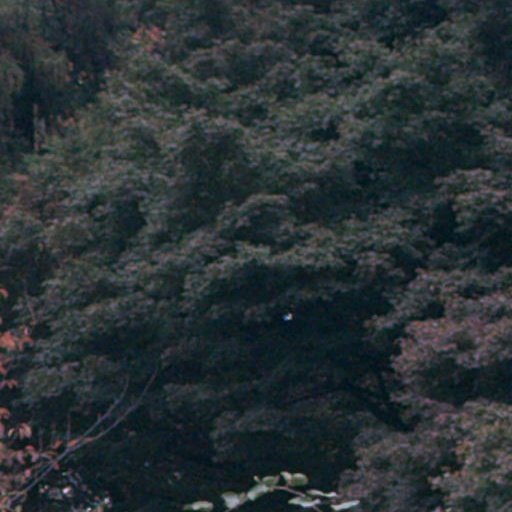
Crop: cassava